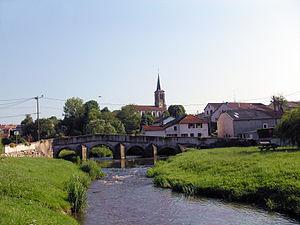
Vue sur le Durbion Durbion à Vaxoncourt avec l'église de Saint-Martin
Le Durbion est une rivière française du sud de la Lorraine dont le cours est entièrement inclus dans le département des Vosges. C'est un affluent de la Moselle en rive droite, donc un sous-affluent du Rhin.
Vaxoncourt est une commune française située dans le département des Vosges, en région Grand Est.